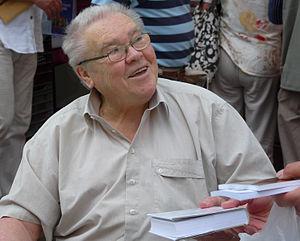
István Csurka, né à Budapest le 27 mars 1934 et mort dans cette ville le 4 février 2012, est un homme politique nationaliste radical, journaliste et écrivain hongrois.